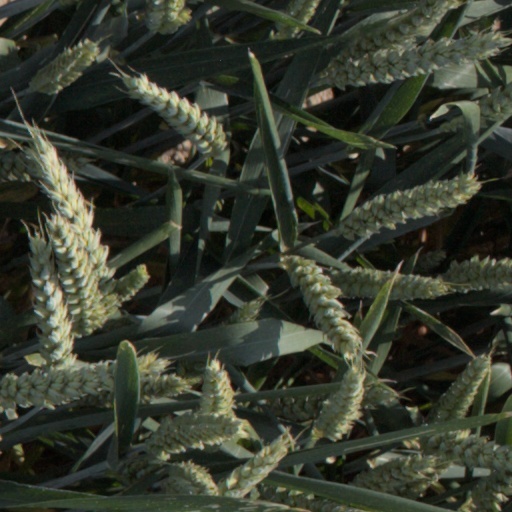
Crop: wheat